Orenda/SP-26 Historic District, Chopawamsic RDA Camp 3

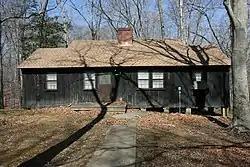

The Orenda/SP-26 Historic District, Chopawamsic RDA Camp 3, near Triangle, Virginia dates from 1934. It was a Recreational Demonstration Area camp that includes work designed by the National Park Service and built by the Civilian Conservation Corps. Building styles within the district include NPS rustic architecture.